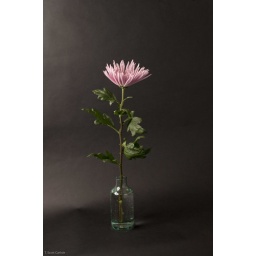
flower in bottle